Richard L. Neuberger

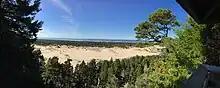
Oregon Dunes National Recreation Area, as seen from the Overlook at 81100 US-101, Gardiner, OR 97441

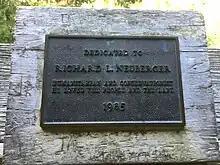
Dedication plaque at Oregon Dunes Overlook, Oregon Dunes National Recreation Area

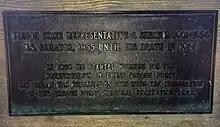
Plaque at Oregon Dunes National Recreation Area, Oregon Dunes Overlook

One lasting mark Neuberger left as a Senator was the creation of the Oregon Dunes National Recreation Area on the Pacific Coast of Oregon. A member of the Wilderness Society, he initially introduced a bill for creation of the Dunes Recreation Area in 1959. After being defeated 12 years in a row, the bill was finally signed into law in 1972. He was also responsible for sponsoring the initial version of the Alaska Mental Health Enabling Act of 1956.